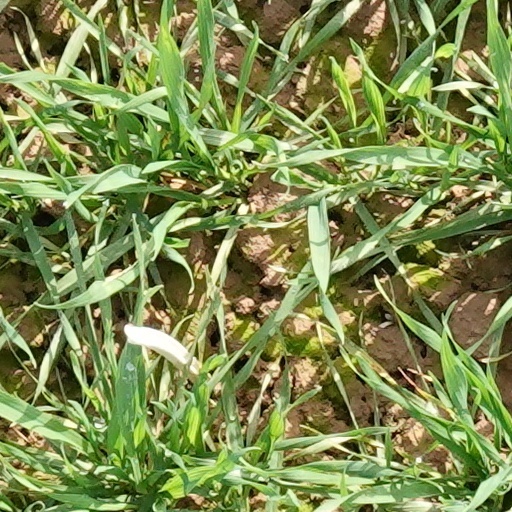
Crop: wheat